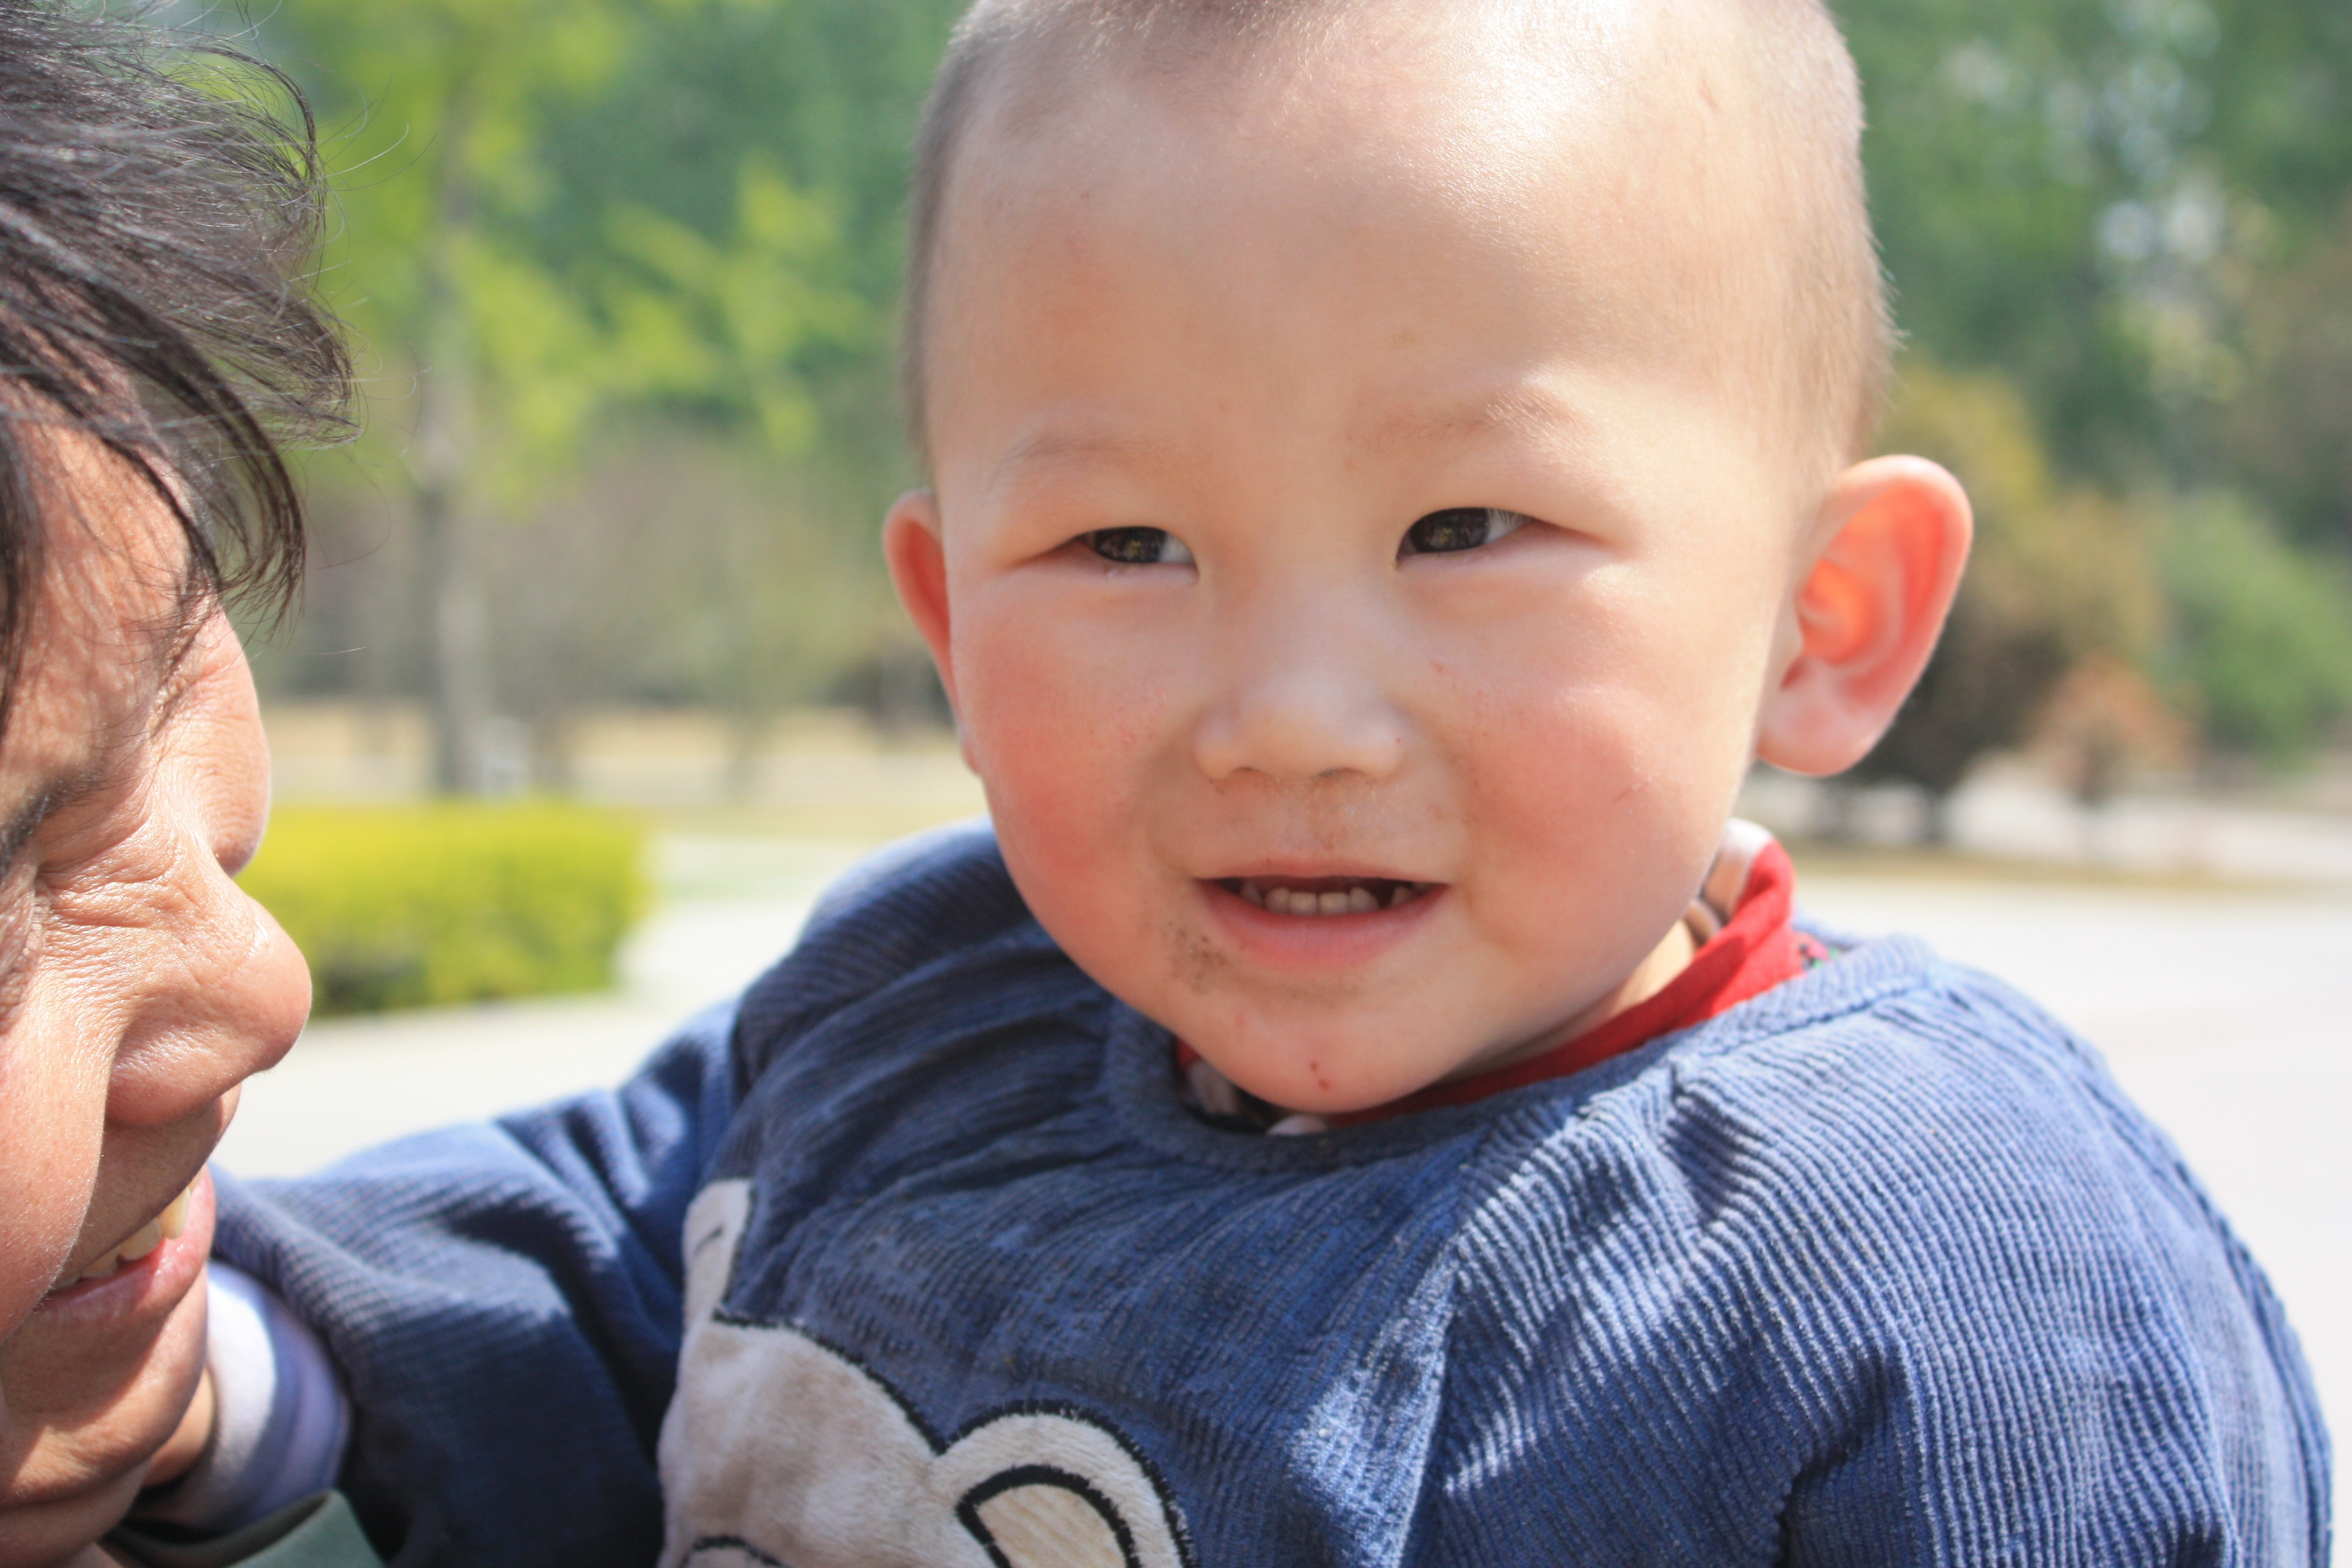
person, people, play, male, portrait, child, facial expression, smile, senior citizen, family, kids, happy, infant, toddler, eye, outing, portrait photography